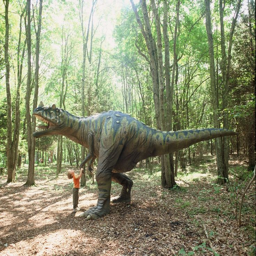
one of life - sized dinosaurs located .